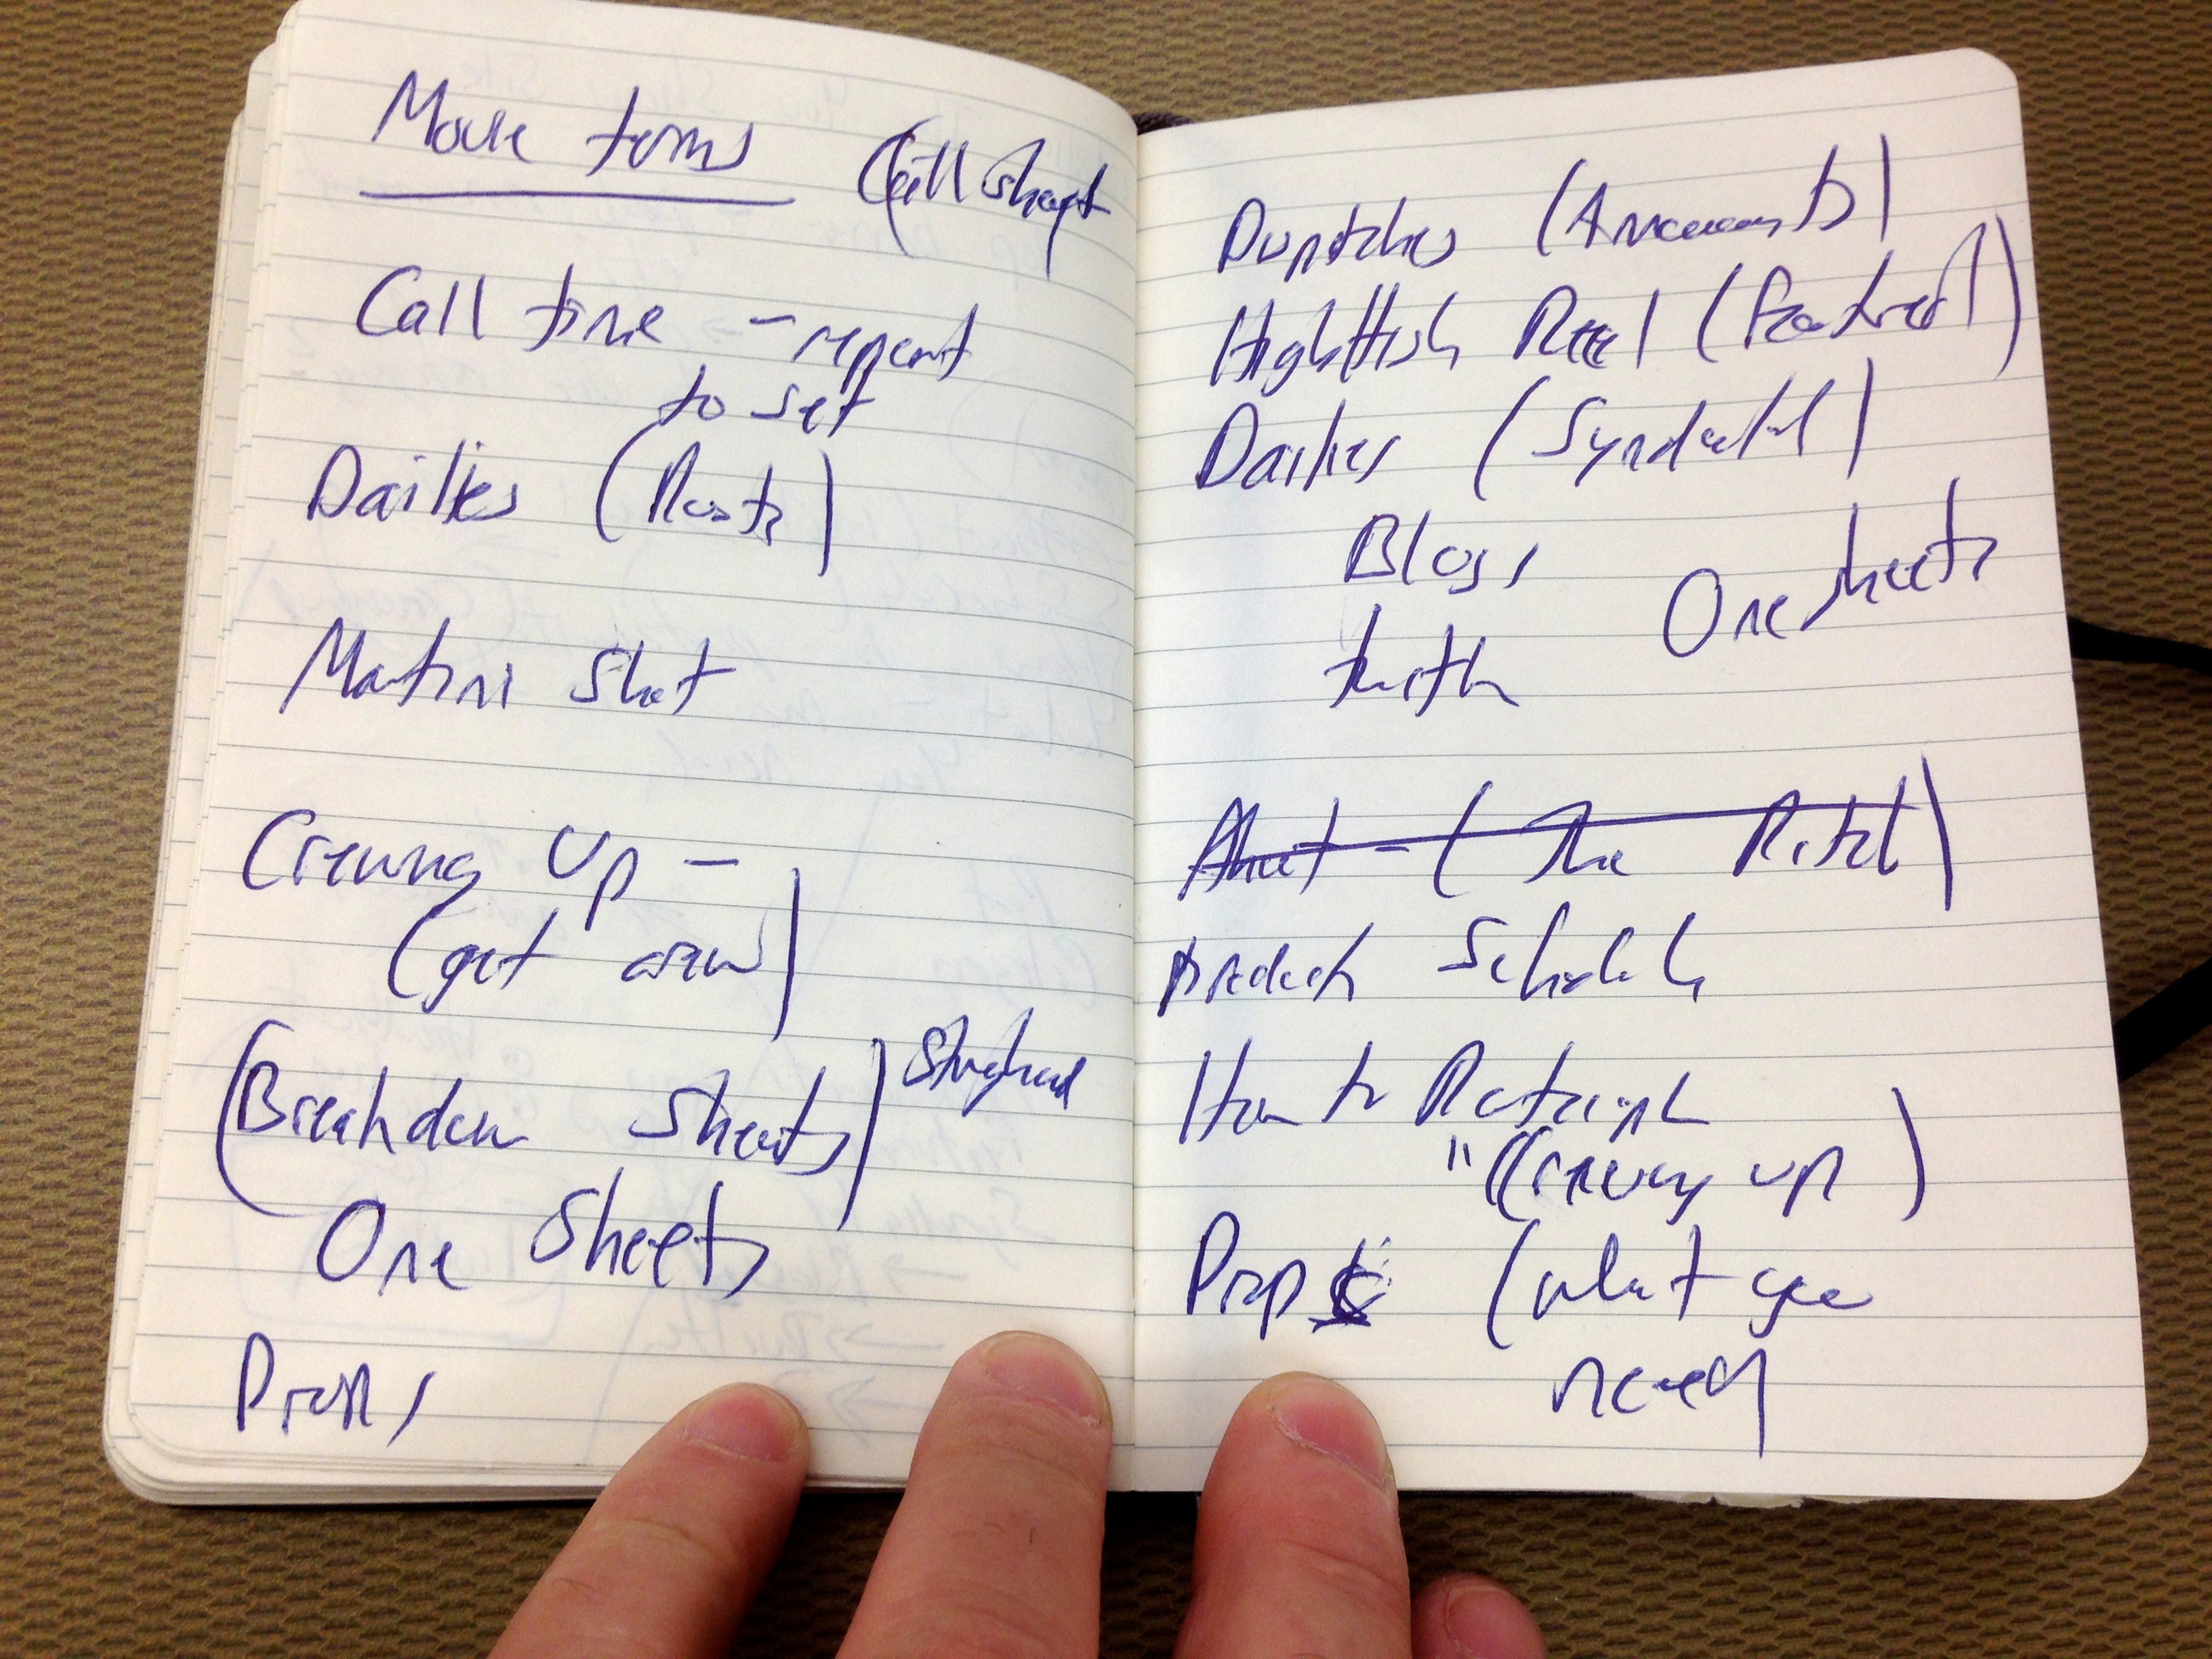
writing, number, font, drawing, text, handwriting, calligraphy, document, shape, emotion